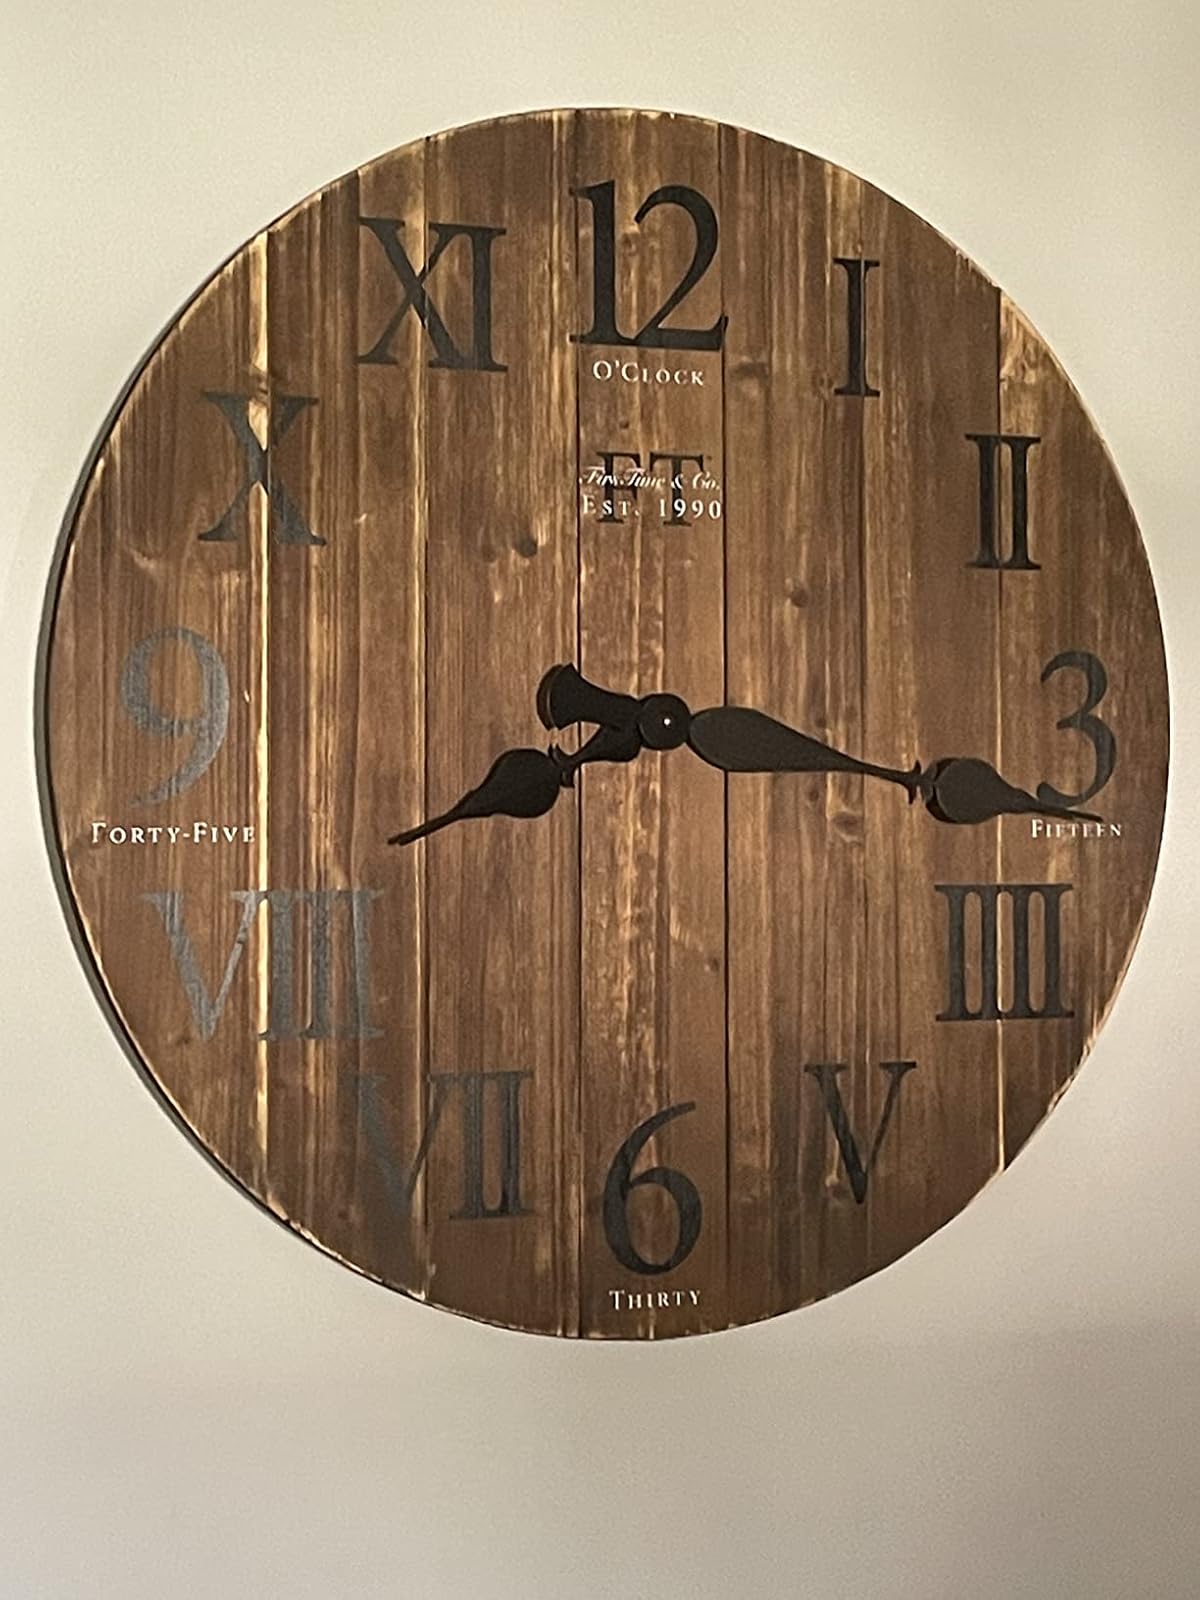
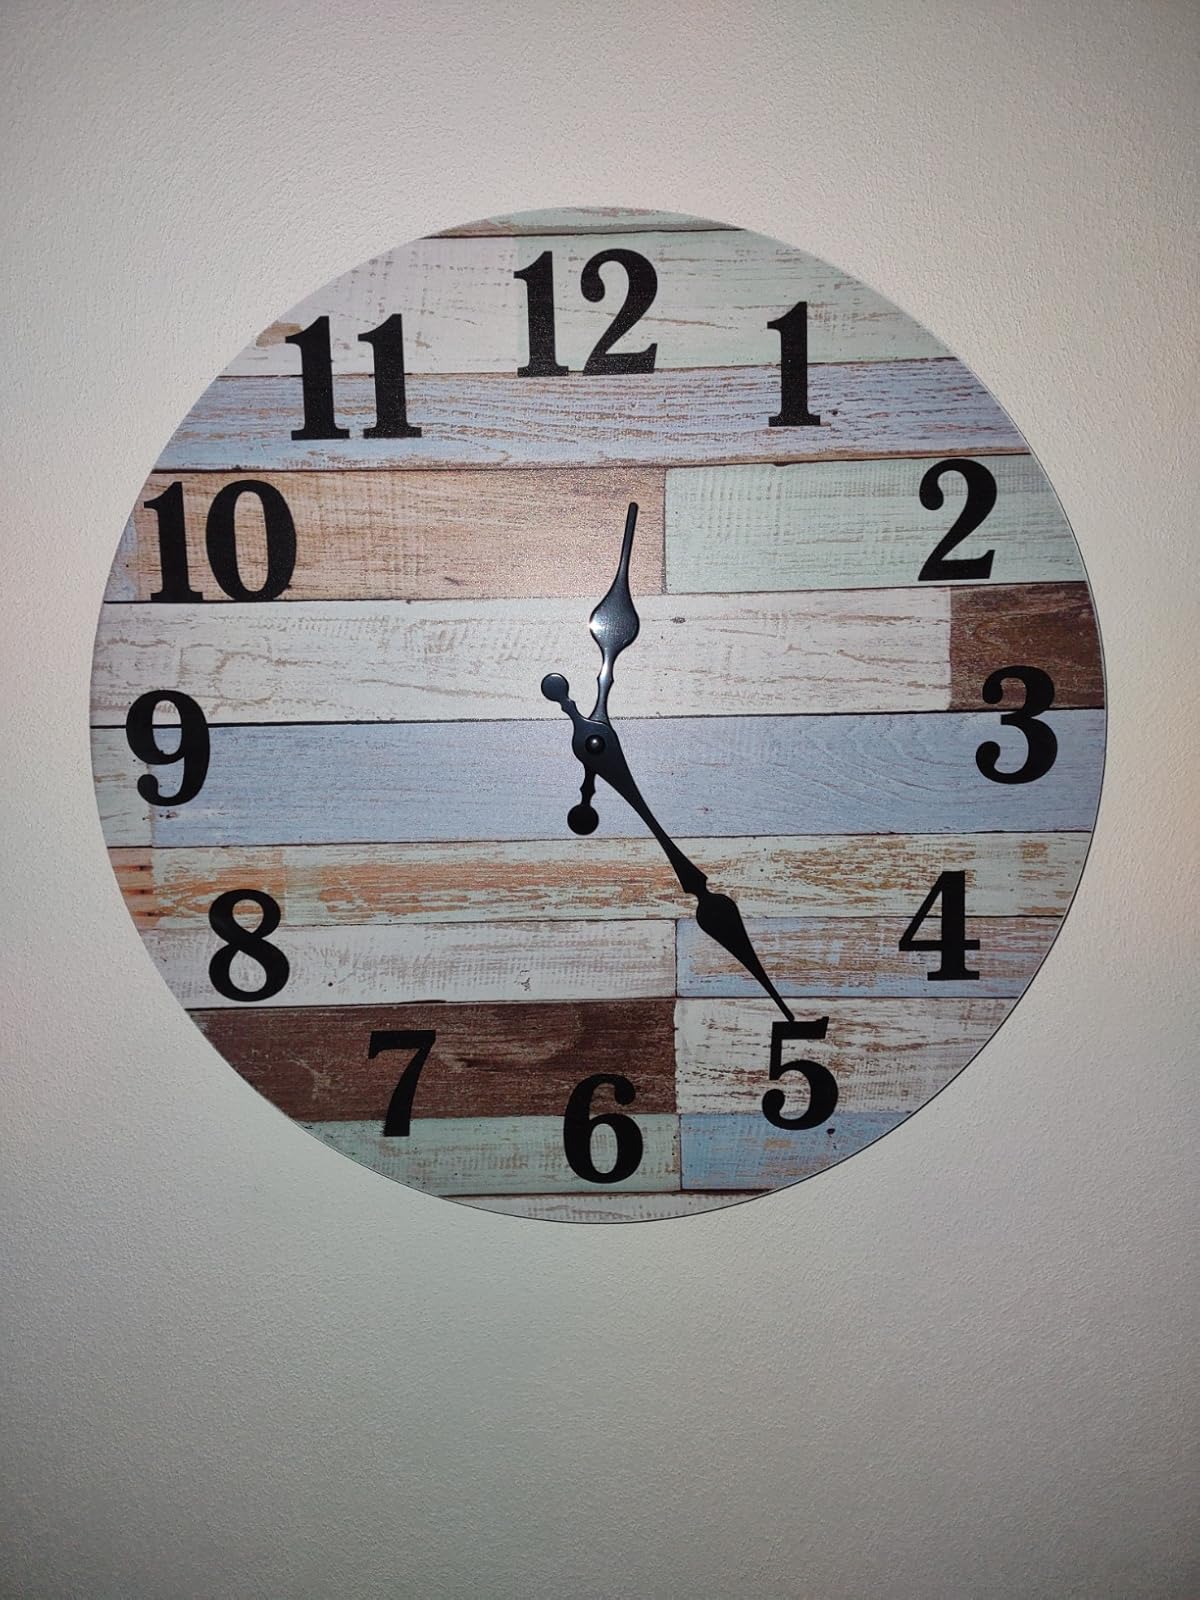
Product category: clock
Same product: no